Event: Nepal Earthquake
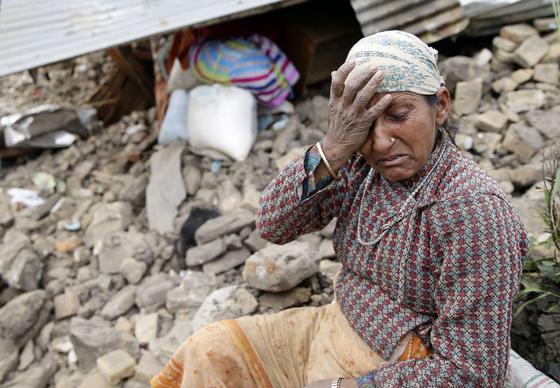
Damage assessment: damage